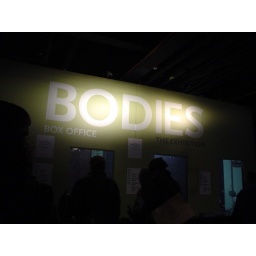
Yeah, it's only the box office but they don't allow you to take photos in the exhibit.